Album era

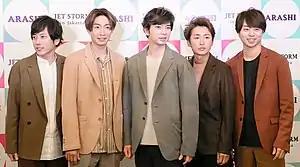
The Japanese boy band Arashi, who had the world's best-selling album ("5x20 All the Best!!") in 2019

With the rise of digital media in the 2000s, the "popular collector" of physical albums had transitioned to the "digital" and "electronic" collector. Of such collectors, Roy says it can be argued they are "not equipped with sufficient archiving knowledge or tools to preserve his/her collection in the long run", citing the vulnerable shelf life of digital files. Concurrently, the demise of physical music stores allowed for websites to emerge as domains for album collecting, including the music review database AllMusic, the streaming service Spotify, and Discogs, which began as a music database before developing into an online marketplace for physical music releases.